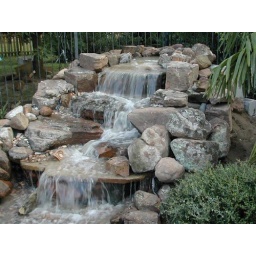
Testing water flow after liner and rocks are in place.